PlayTape

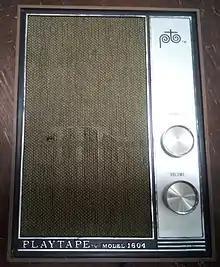
Model 1604

PlayTape is a audiotape format and mono or stereo playback system introduced in 1966 by Frank Stanton. It is a two-track system, and was launched to compete with existing 4-track cartridge technology. The tape cartridges play anywhere from eight to 24 minutes, and are continuous. Because of its portability, PlayTape was an almost instant success, and over 3,000 artists had published in this format by 1968. White cases usually meant about eight songs were on the tape.